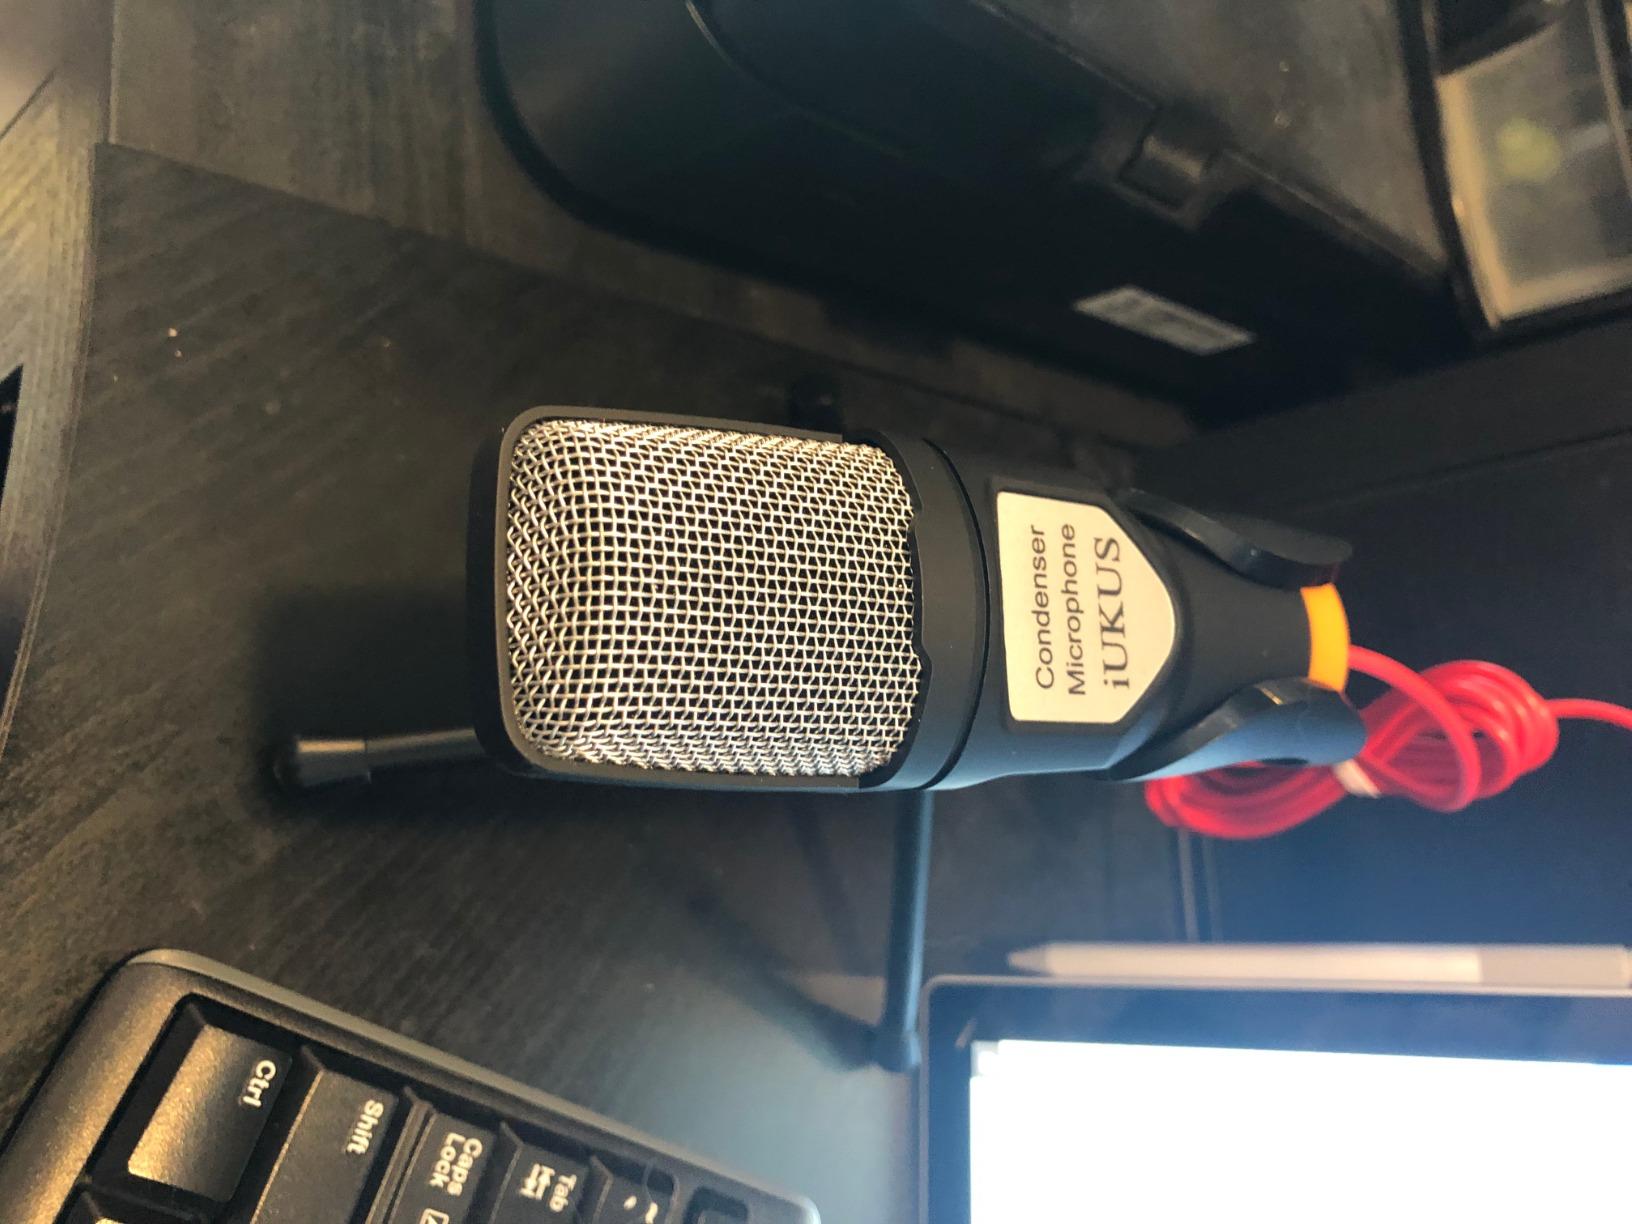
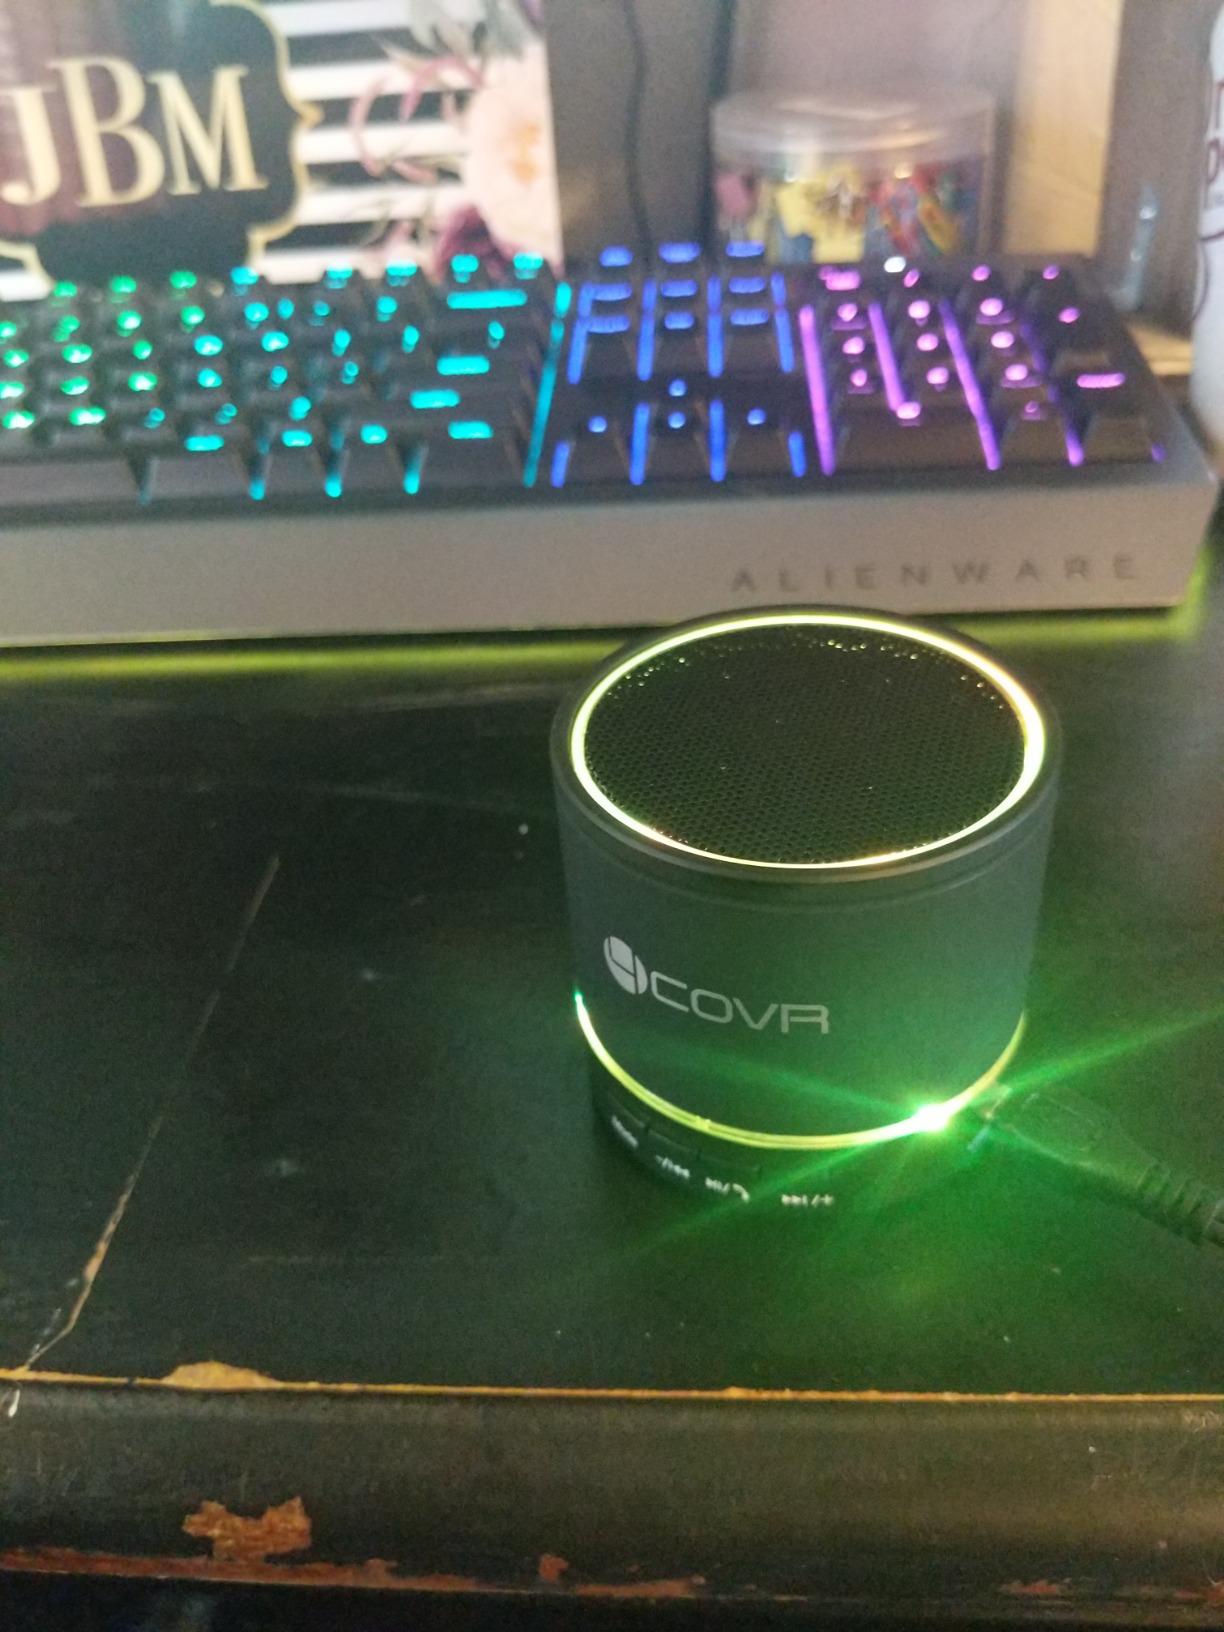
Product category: microphone
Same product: no